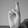
ASL letter: R